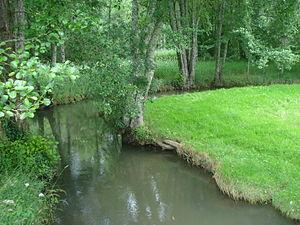
Le Salembre à Puy-de-Pont, communes de Neuvic et de Saint-Germain-du-Salembre, Dordogne, France
Le Salembre est un ruisseau français du département de la Dordogne, affluent de l’Isle et sous-affluent de la Dordogne.
Saint-Germain-du-Salembre est une commune française située dans le département de la Dordogne, en région Nouvelle-Aquitaine.